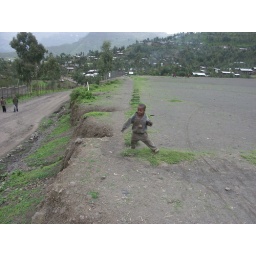
A view along the northern boundary of the site. The road and schools to the left. The chain-link fence in the distance ahead.